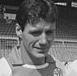
Age: 24